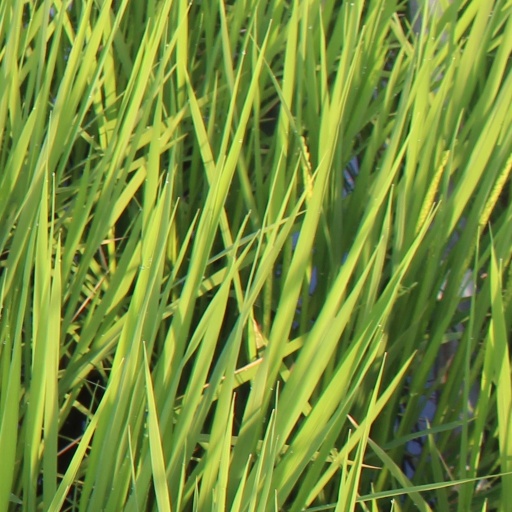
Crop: rice